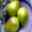
Label: pear